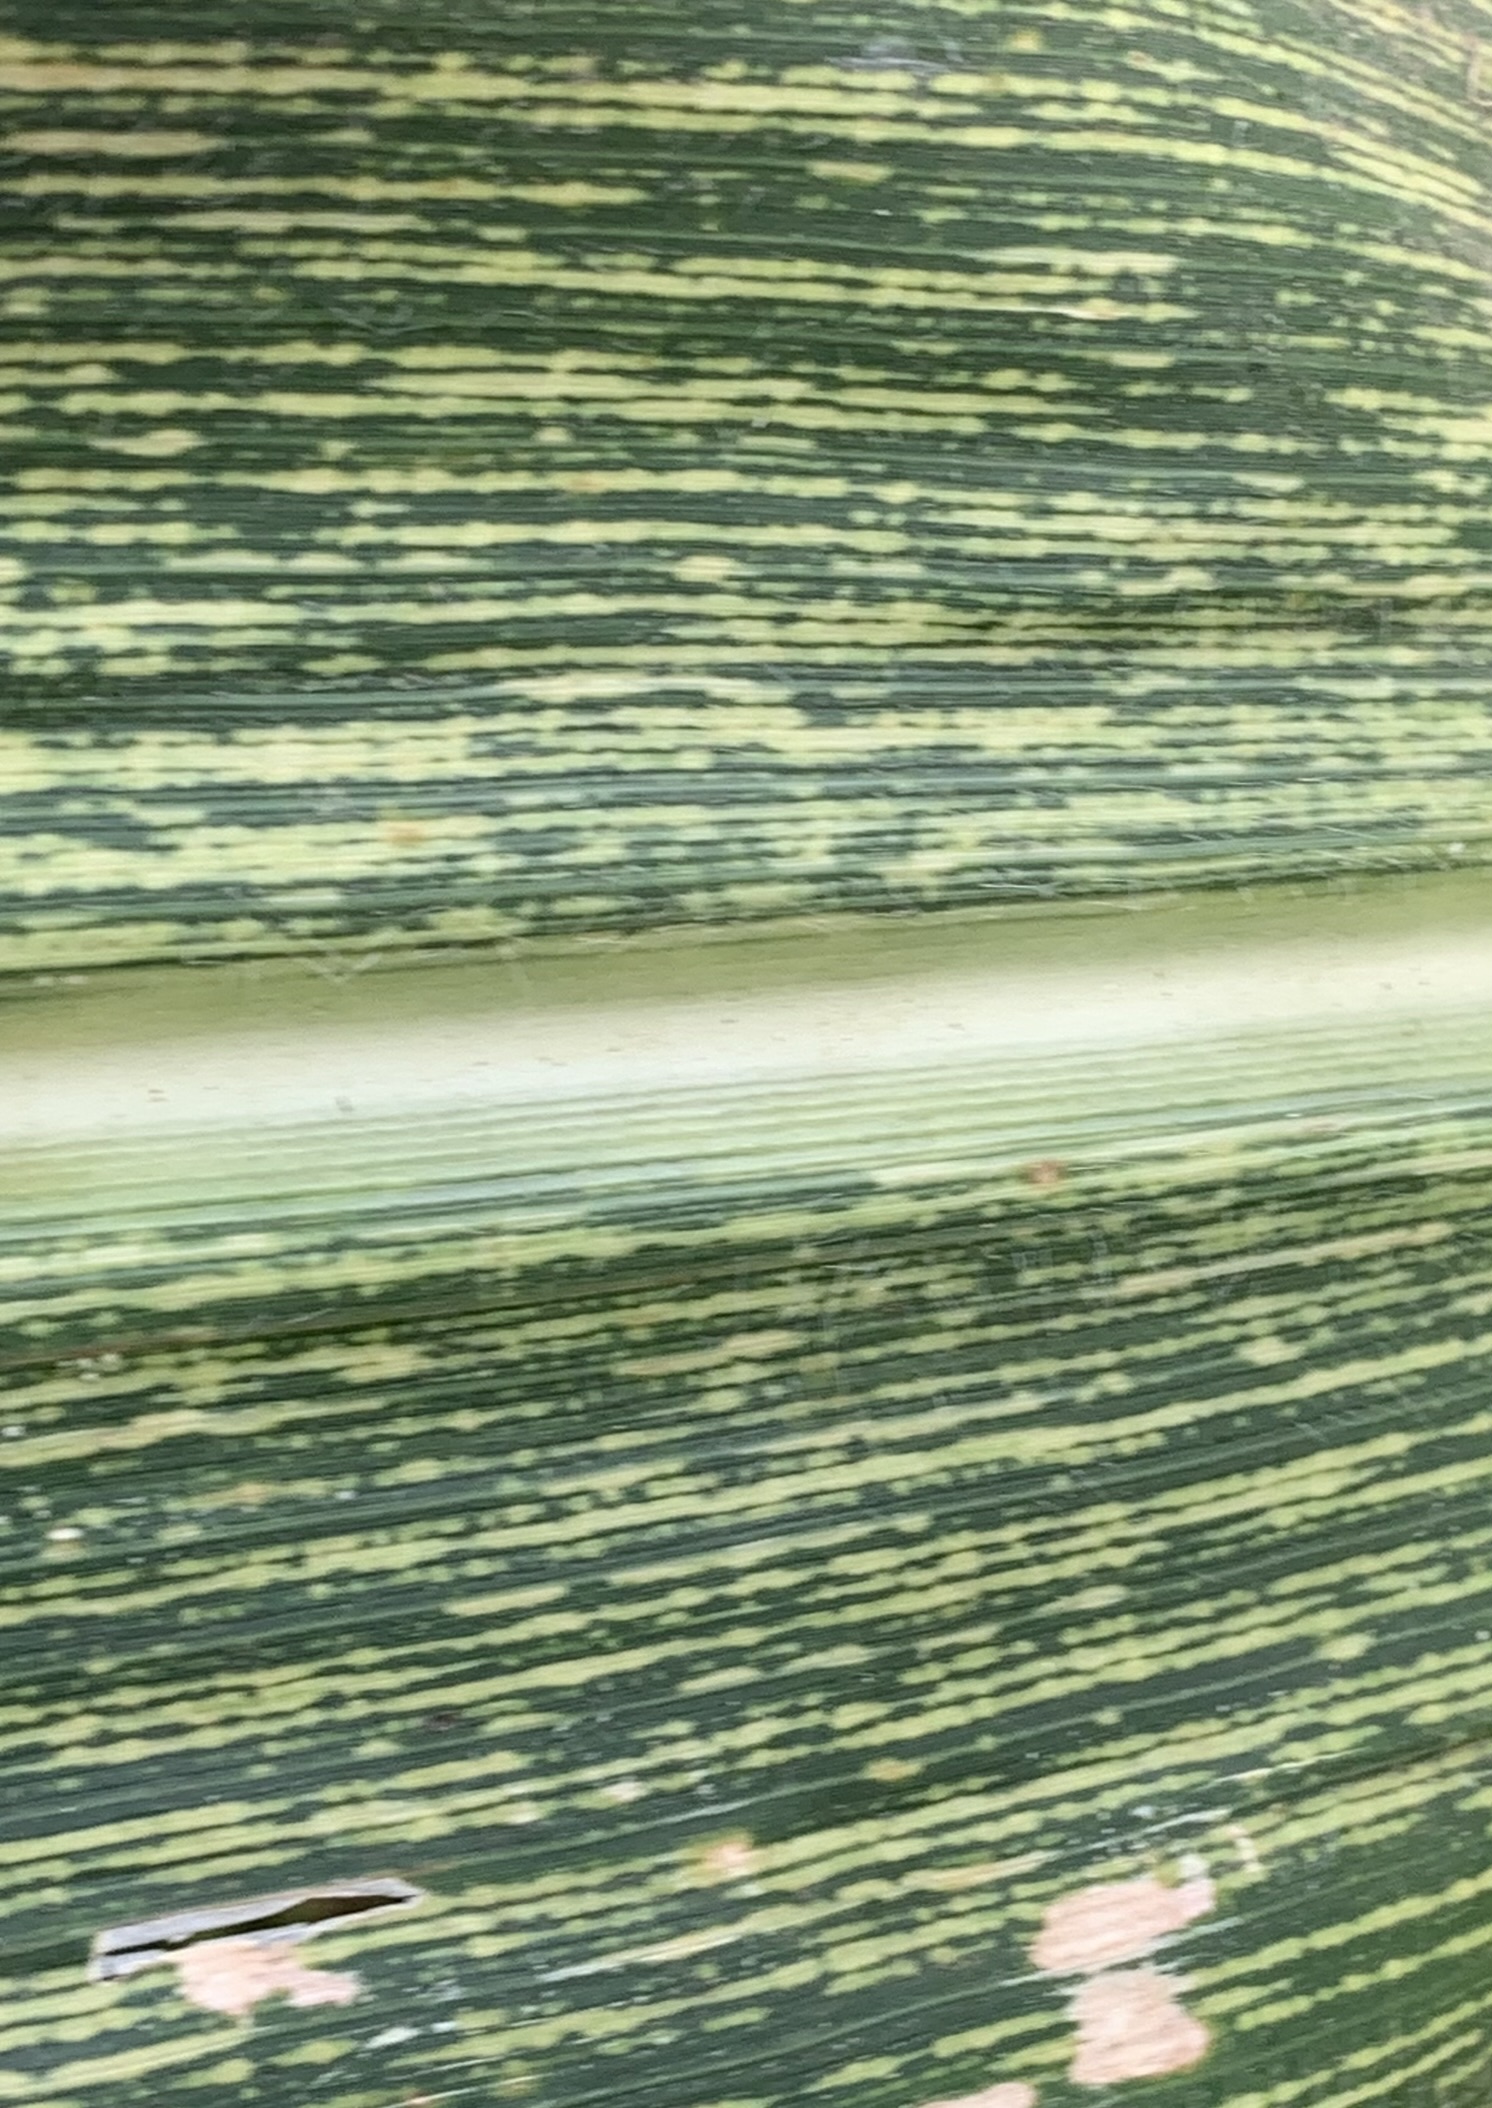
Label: MSV